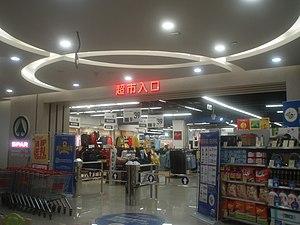
Un supermarché de Spar à la ville de Zhongshan, province de Guangdong, en Chine
Spar est une enseigne néerlandaise de grande distribution à prédominance alimentaire.